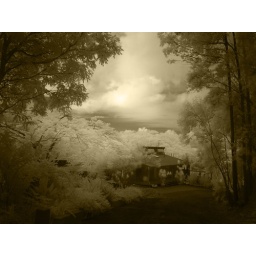
house in the forest